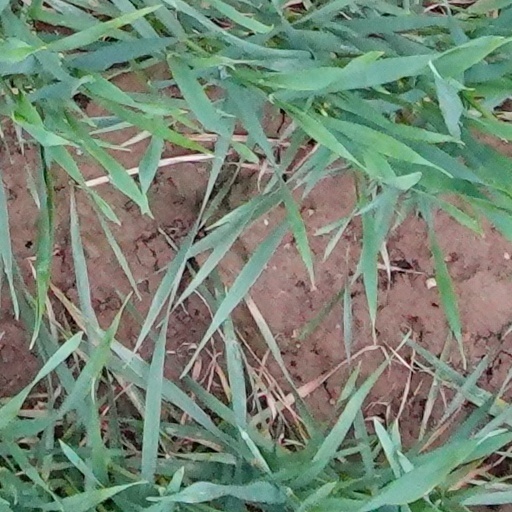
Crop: wheat